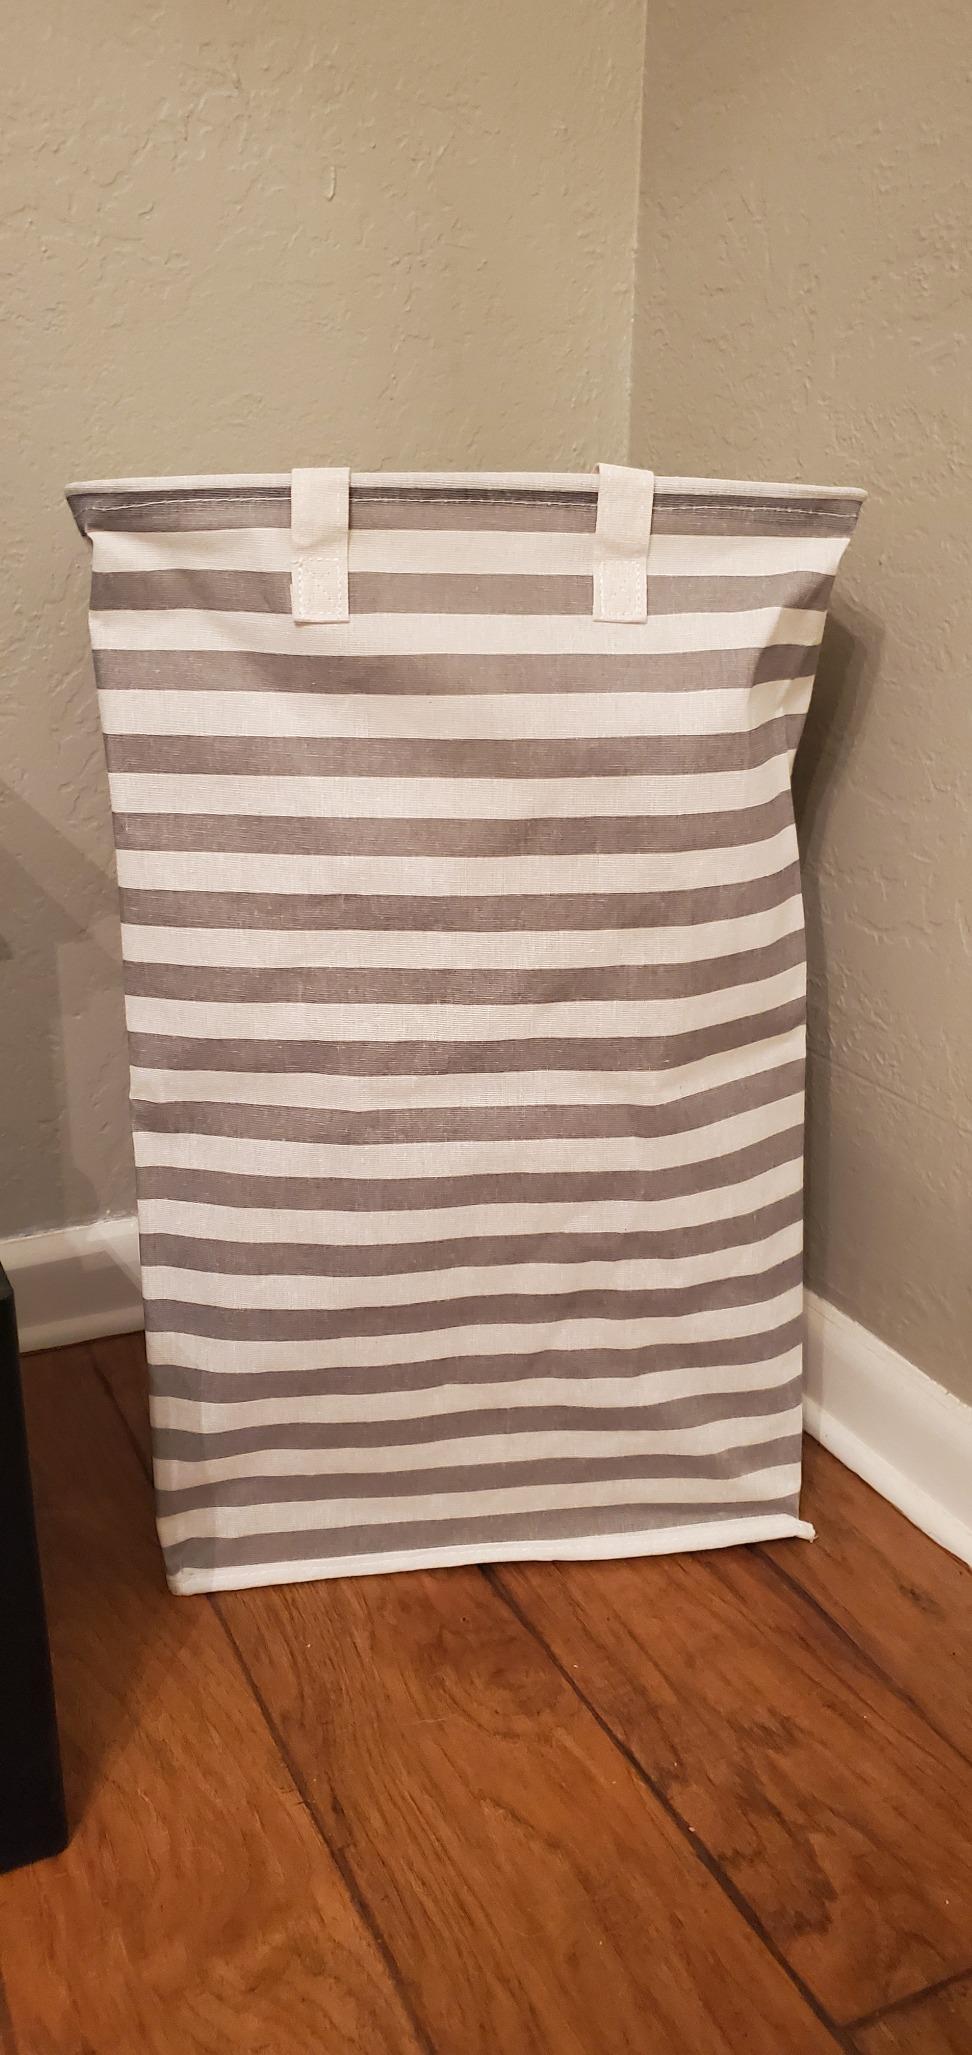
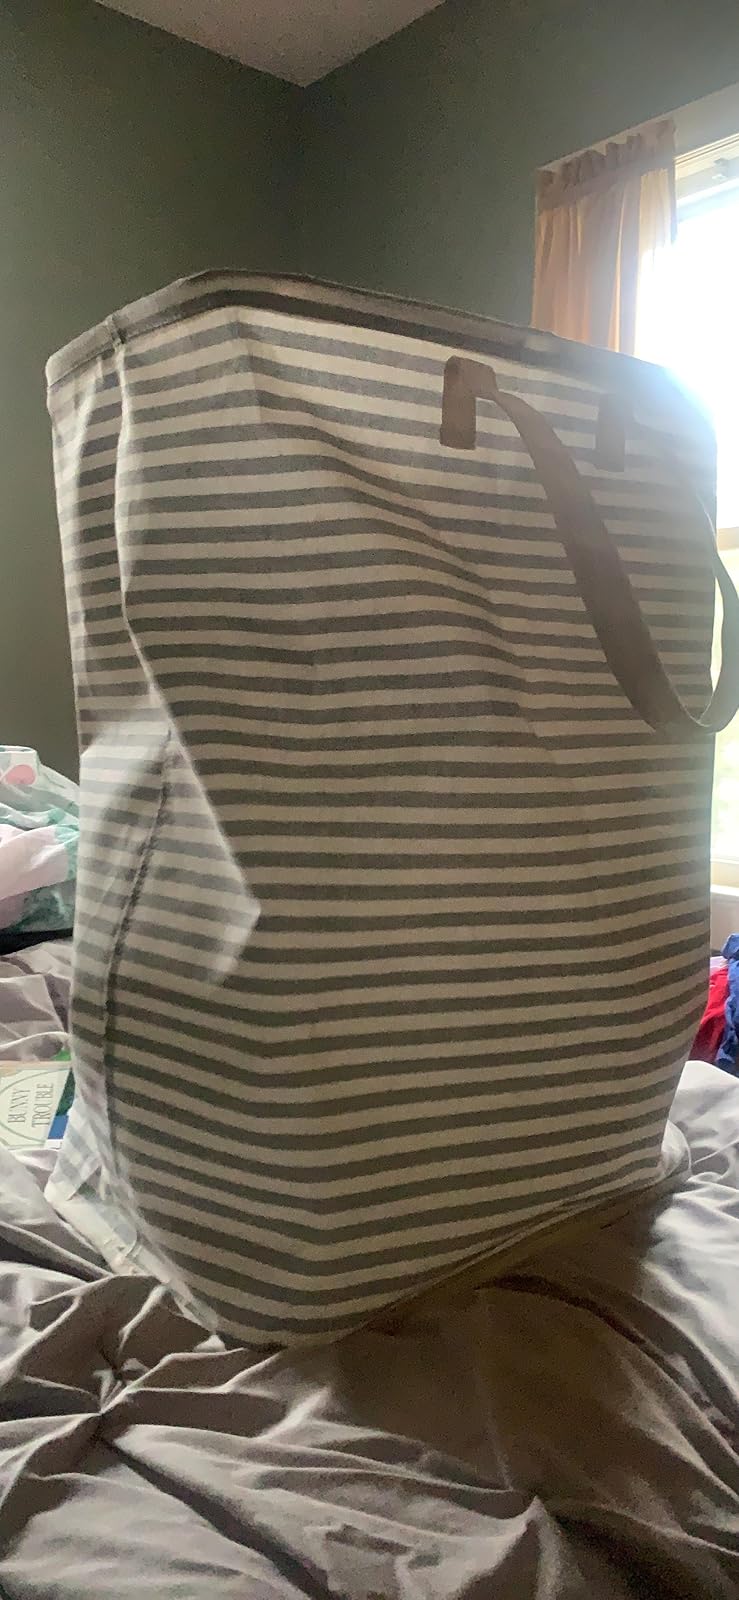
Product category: items_hamper
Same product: no